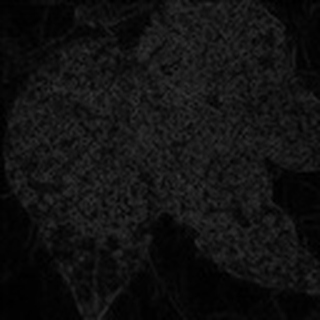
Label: cotton_powdery_mildew